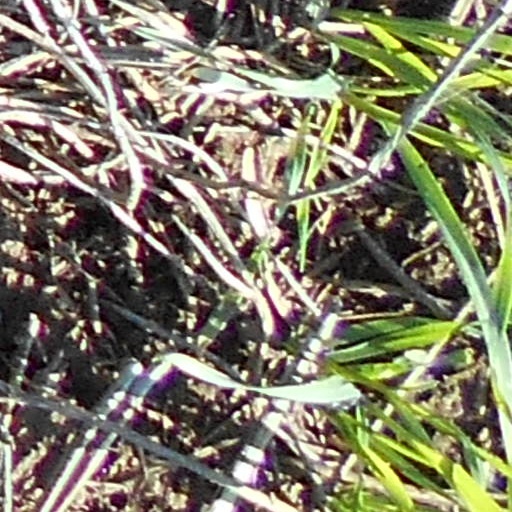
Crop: wheat